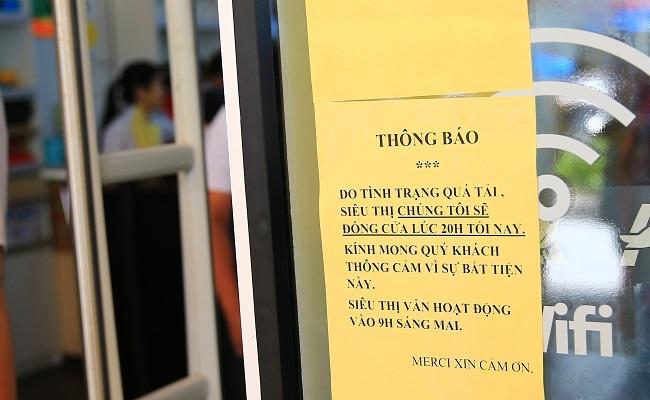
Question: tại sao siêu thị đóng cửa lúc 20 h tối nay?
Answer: do tình trang quá tải